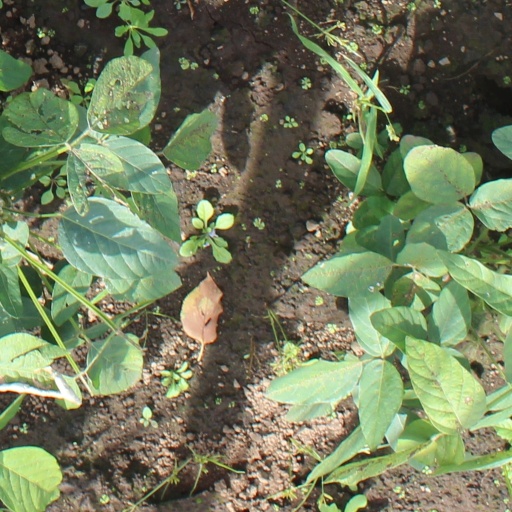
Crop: soybean